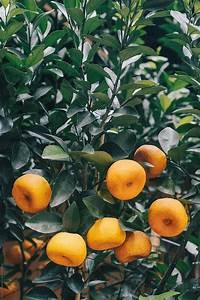
Label: mandarine